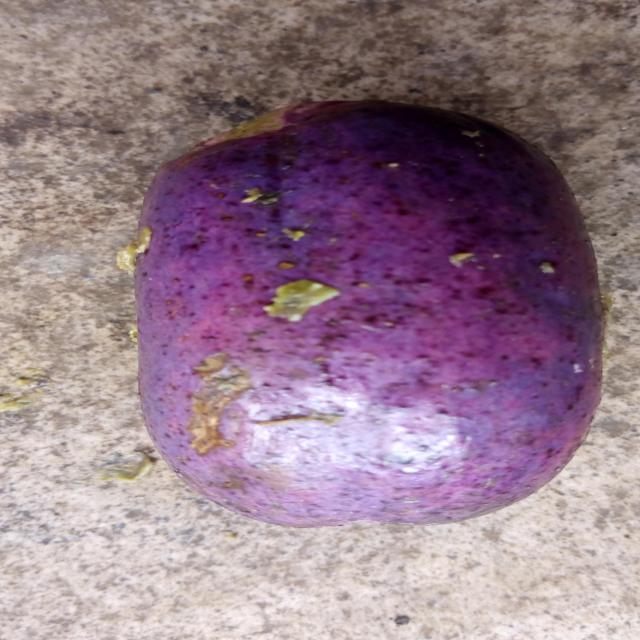
Plum grade: unaffected